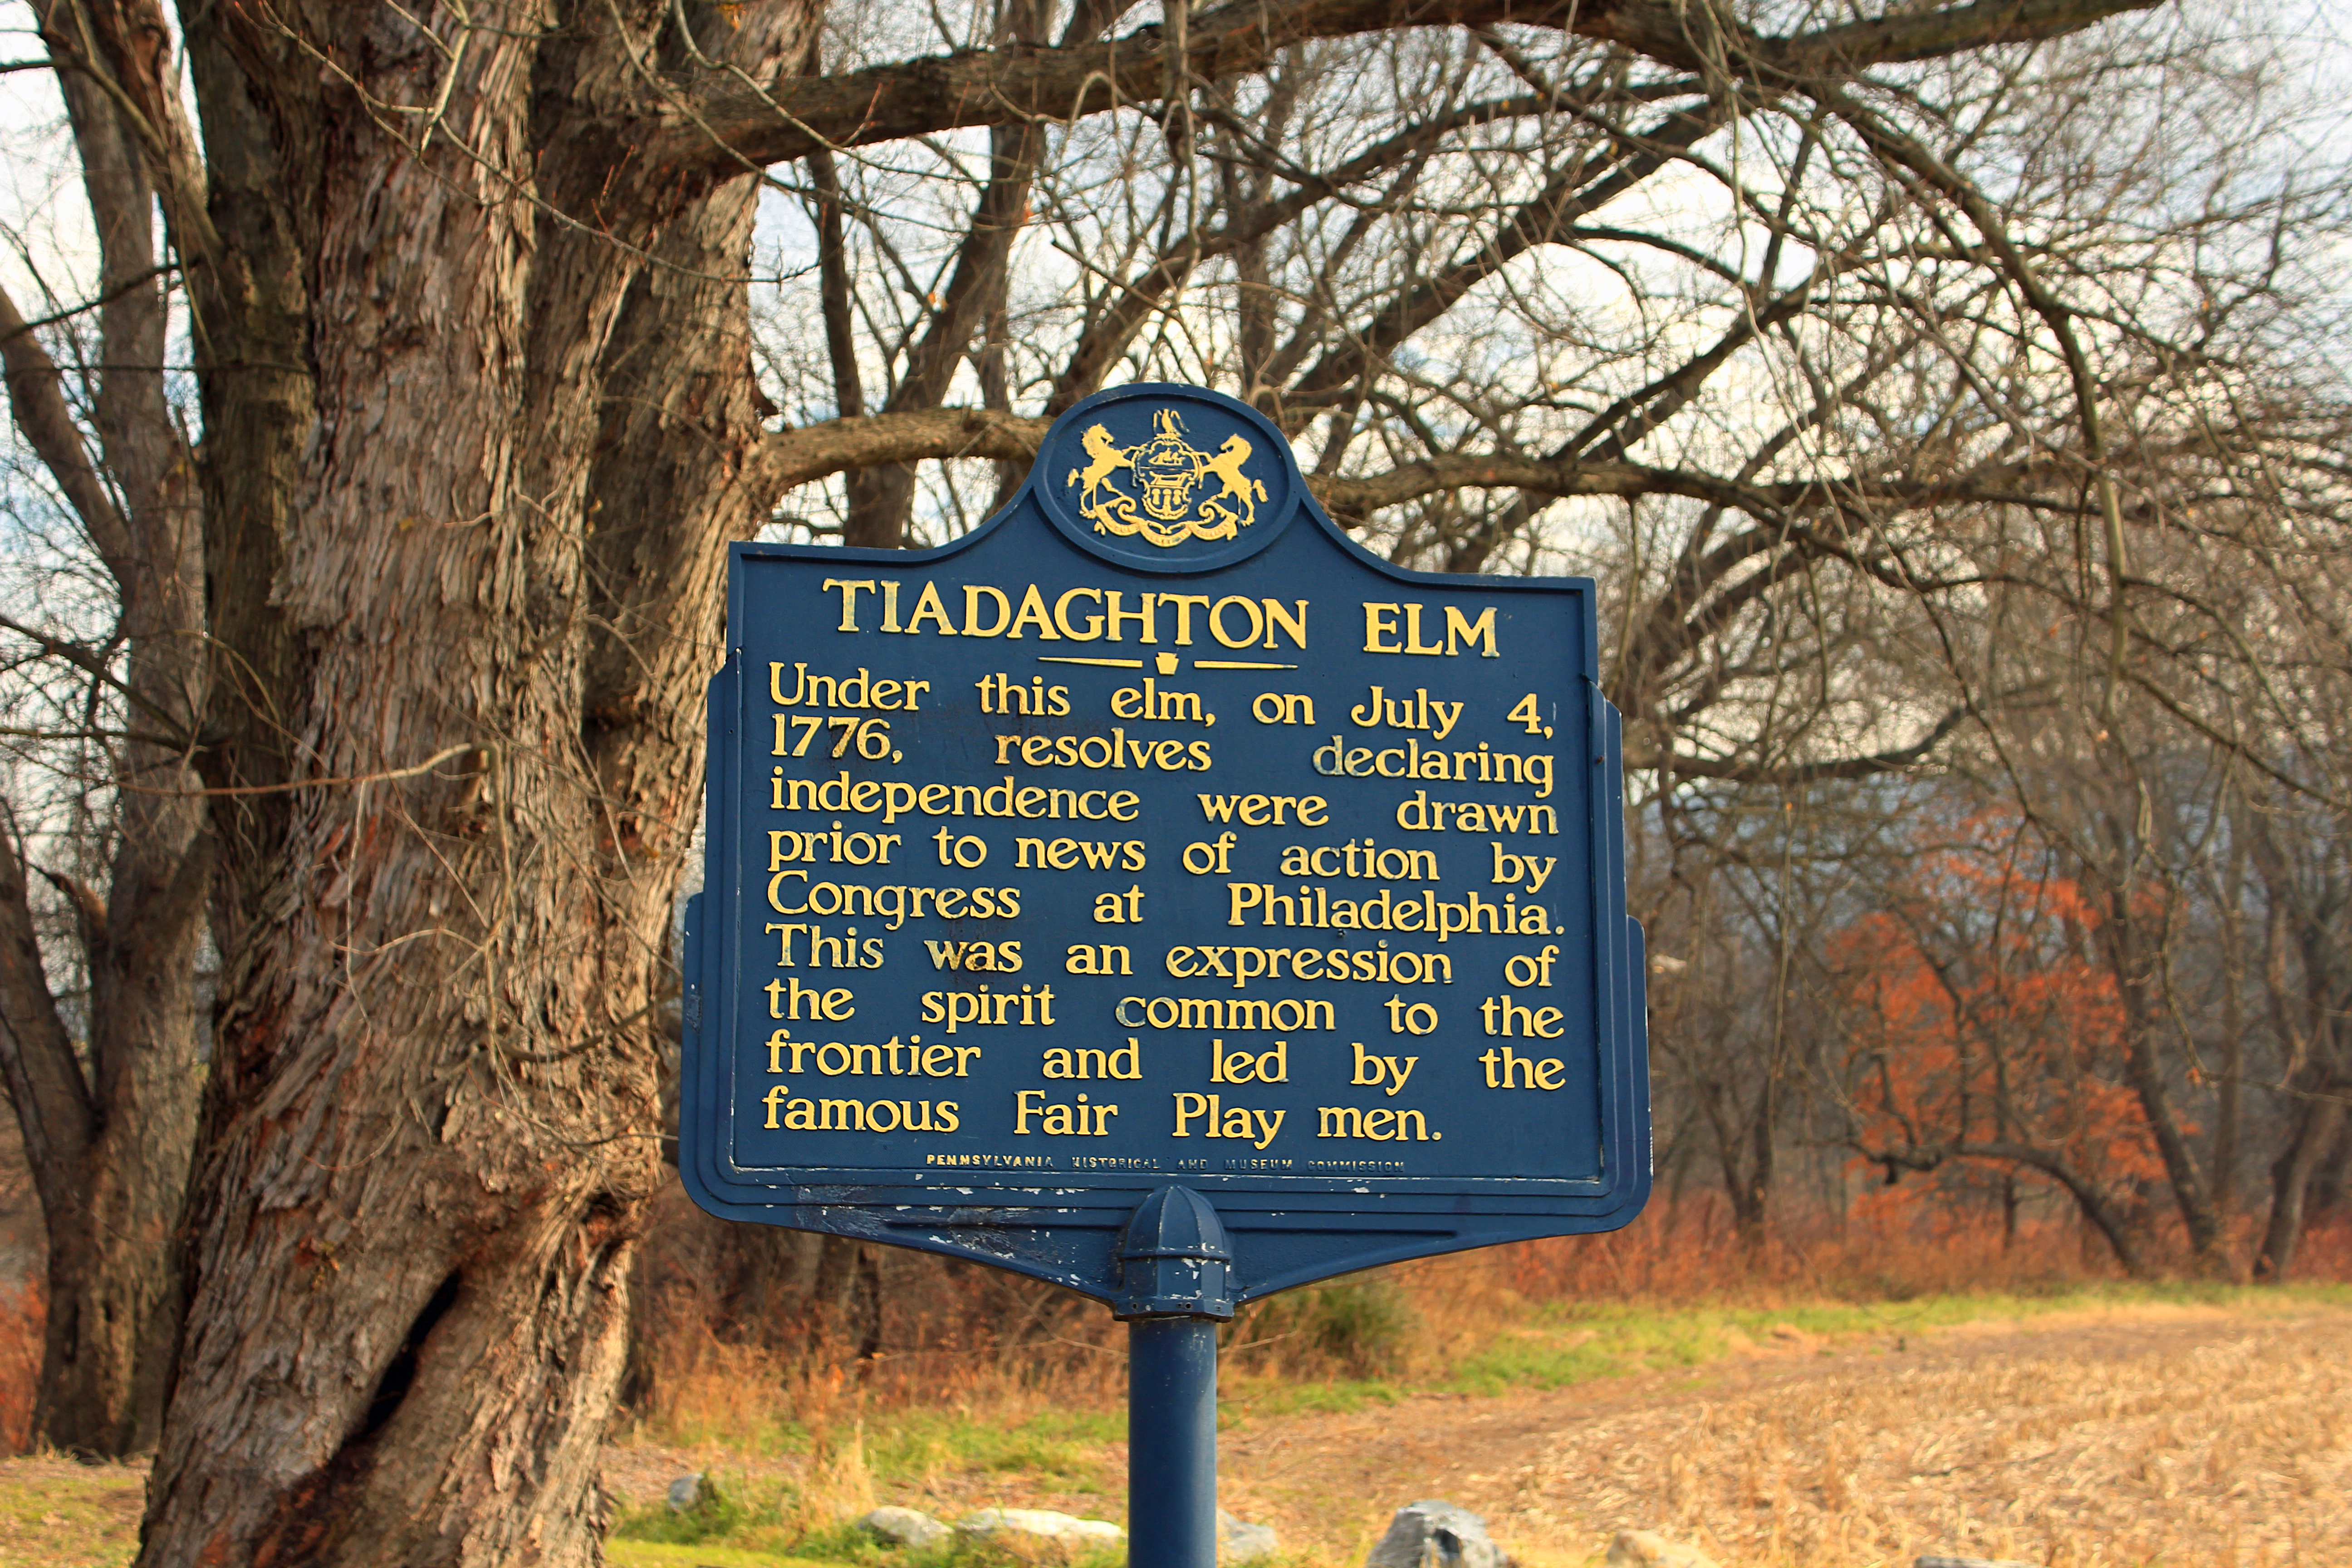
tree, trail, sign, autumn, park, season, trees, creativecommons, clintoncounty, pennsylvania, marker, tiadaghtonelm, americanelms, woody plant